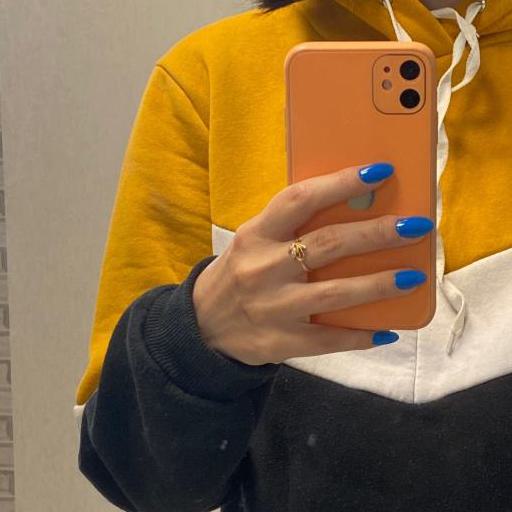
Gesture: no_gesture